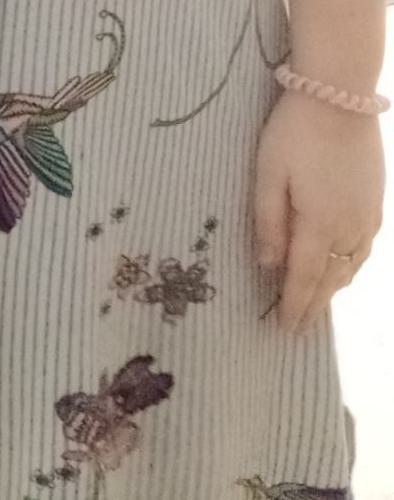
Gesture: no_gesture